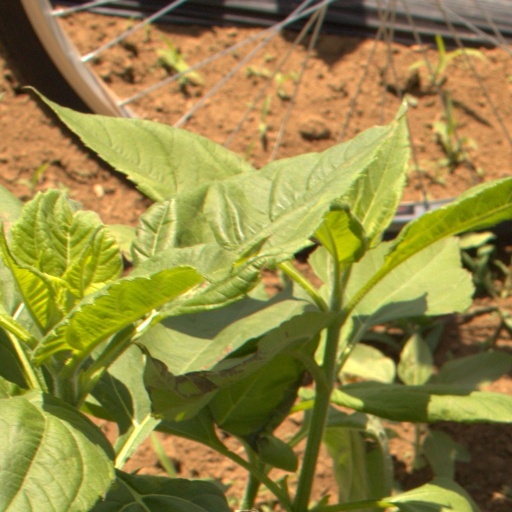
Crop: Jerusalem artichoke